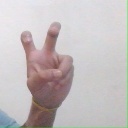
अक्षर: ई